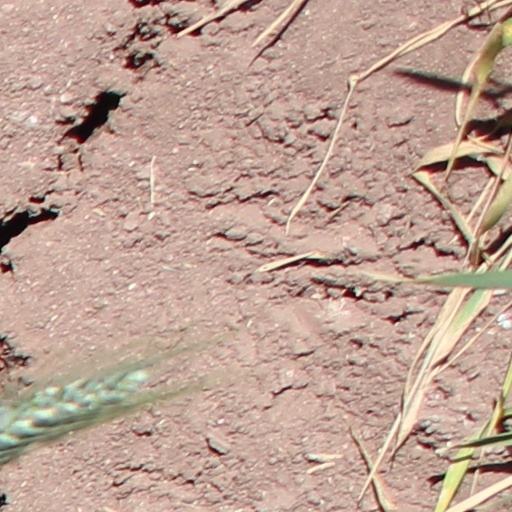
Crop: wheat